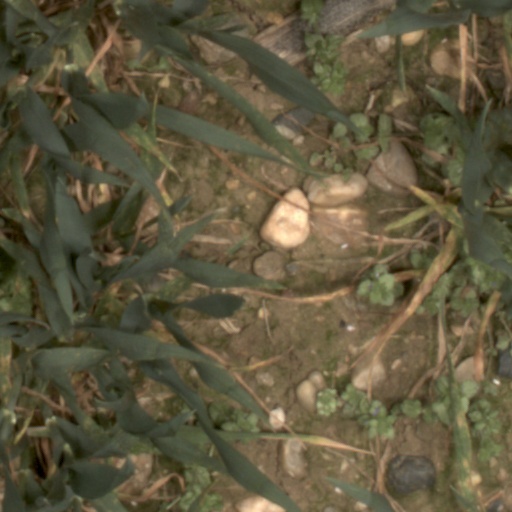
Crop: wheat